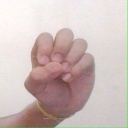
अक्षर: उ